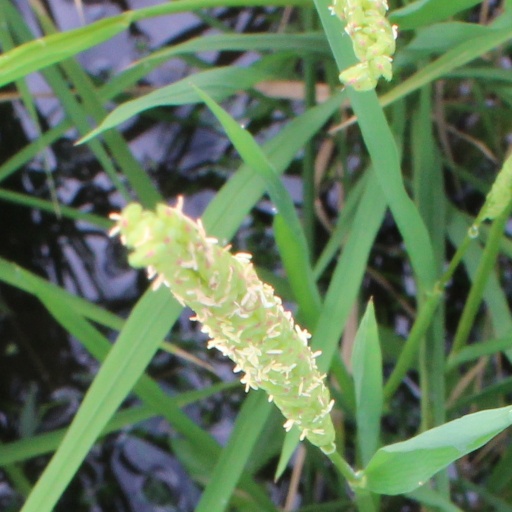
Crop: rice